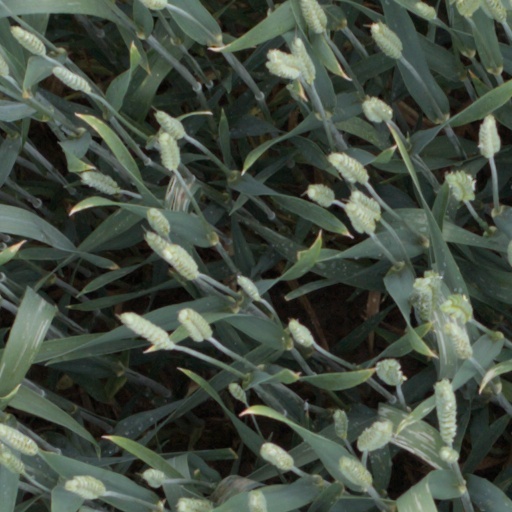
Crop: wheat